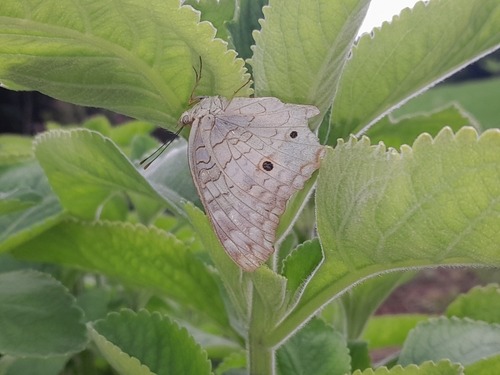
Scientific name: Anartia jatrophae
Common name: White peacock
Family: Nymphalidae
Order: Lepidoptera
Pollinator type: Primary pollinator
Habitat: Gardens, parks, and open areas
Geographic range: Southern United States to Argentina
Conservation status: Least Concern